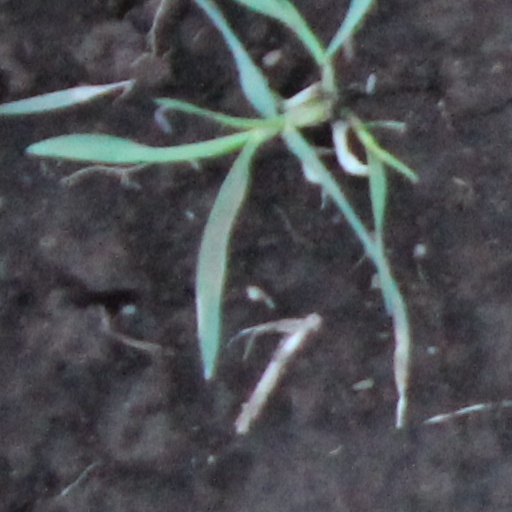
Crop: wheat